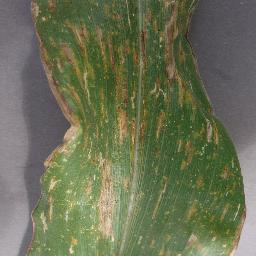
Label: Corn___Cercospora_leaf_spot Gray_leaf_spot